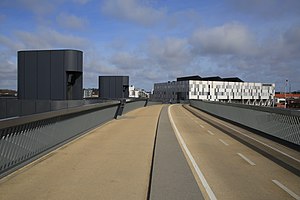
Byens Bro
Byens Bro i Odense set mod nord. Fodgængstien er til venstre og den dobbeltrettede cykelsti til højre. Til venstre trappe- og elevatortårne til banegårdens spor 5/6 og 7/8. Bygningen bagerst til højre huser HF & VUC FYN.
Byens Bro i Odense set mod nord. Den krydser jernbanen ved Odense Banegård. Fodgængstien er til højre og den dobbeltrettede cykelsti er til venstre. Til venstre trappe- og elevatortårne til banegårdens spor 5/6 og 7/8. Bygningen bagerst til højre huser HF &amp; VUC FYN.
Byens Bro er en bro i Odense for cyklister og fodgængere over jernbaneterrænet ved Odense Banegård. Den åbnede den 29. maj 2015. Den 135 meter lange bro strækker sig fra VUC i Kottesgade til Østre Stationsvej og løber over 15 jernbanespor. Fra broen er der adgang til tre af banegårdens perroner via trapper og elevatorer. Formålet med Byens Bro er at binde byen og havnen sammen for cyklister og fodgængere.